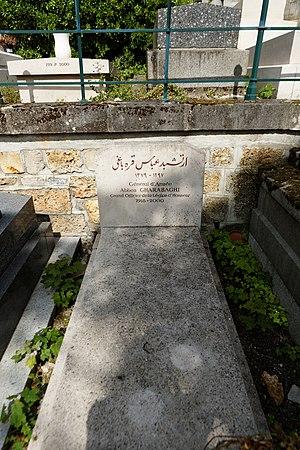
Sépulture d'Abbas Gharabaghi (1918-2000), dernier chef d'État-major interarmes de l'armée impériale d'Iran.